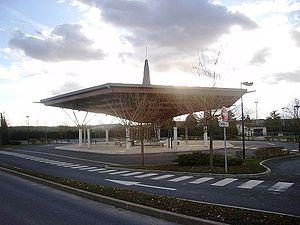
Gare routière de Milly-la-Forêt (91)
Milly-la-Forêt est une commune française située dans le sud-est du département de l’Essonne en région Île-de-France.